Provo Central station

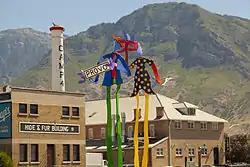
Art at the Provo station

The station is at 690 South University Avenue U.S. Route 189 on 15 acres and covers a two city block area between Freedom Boulevard (200 West) and University Avenue. It is accessed from I-15 by way of either the University Avenue or Provo Center Street (SR 114) interchanges.